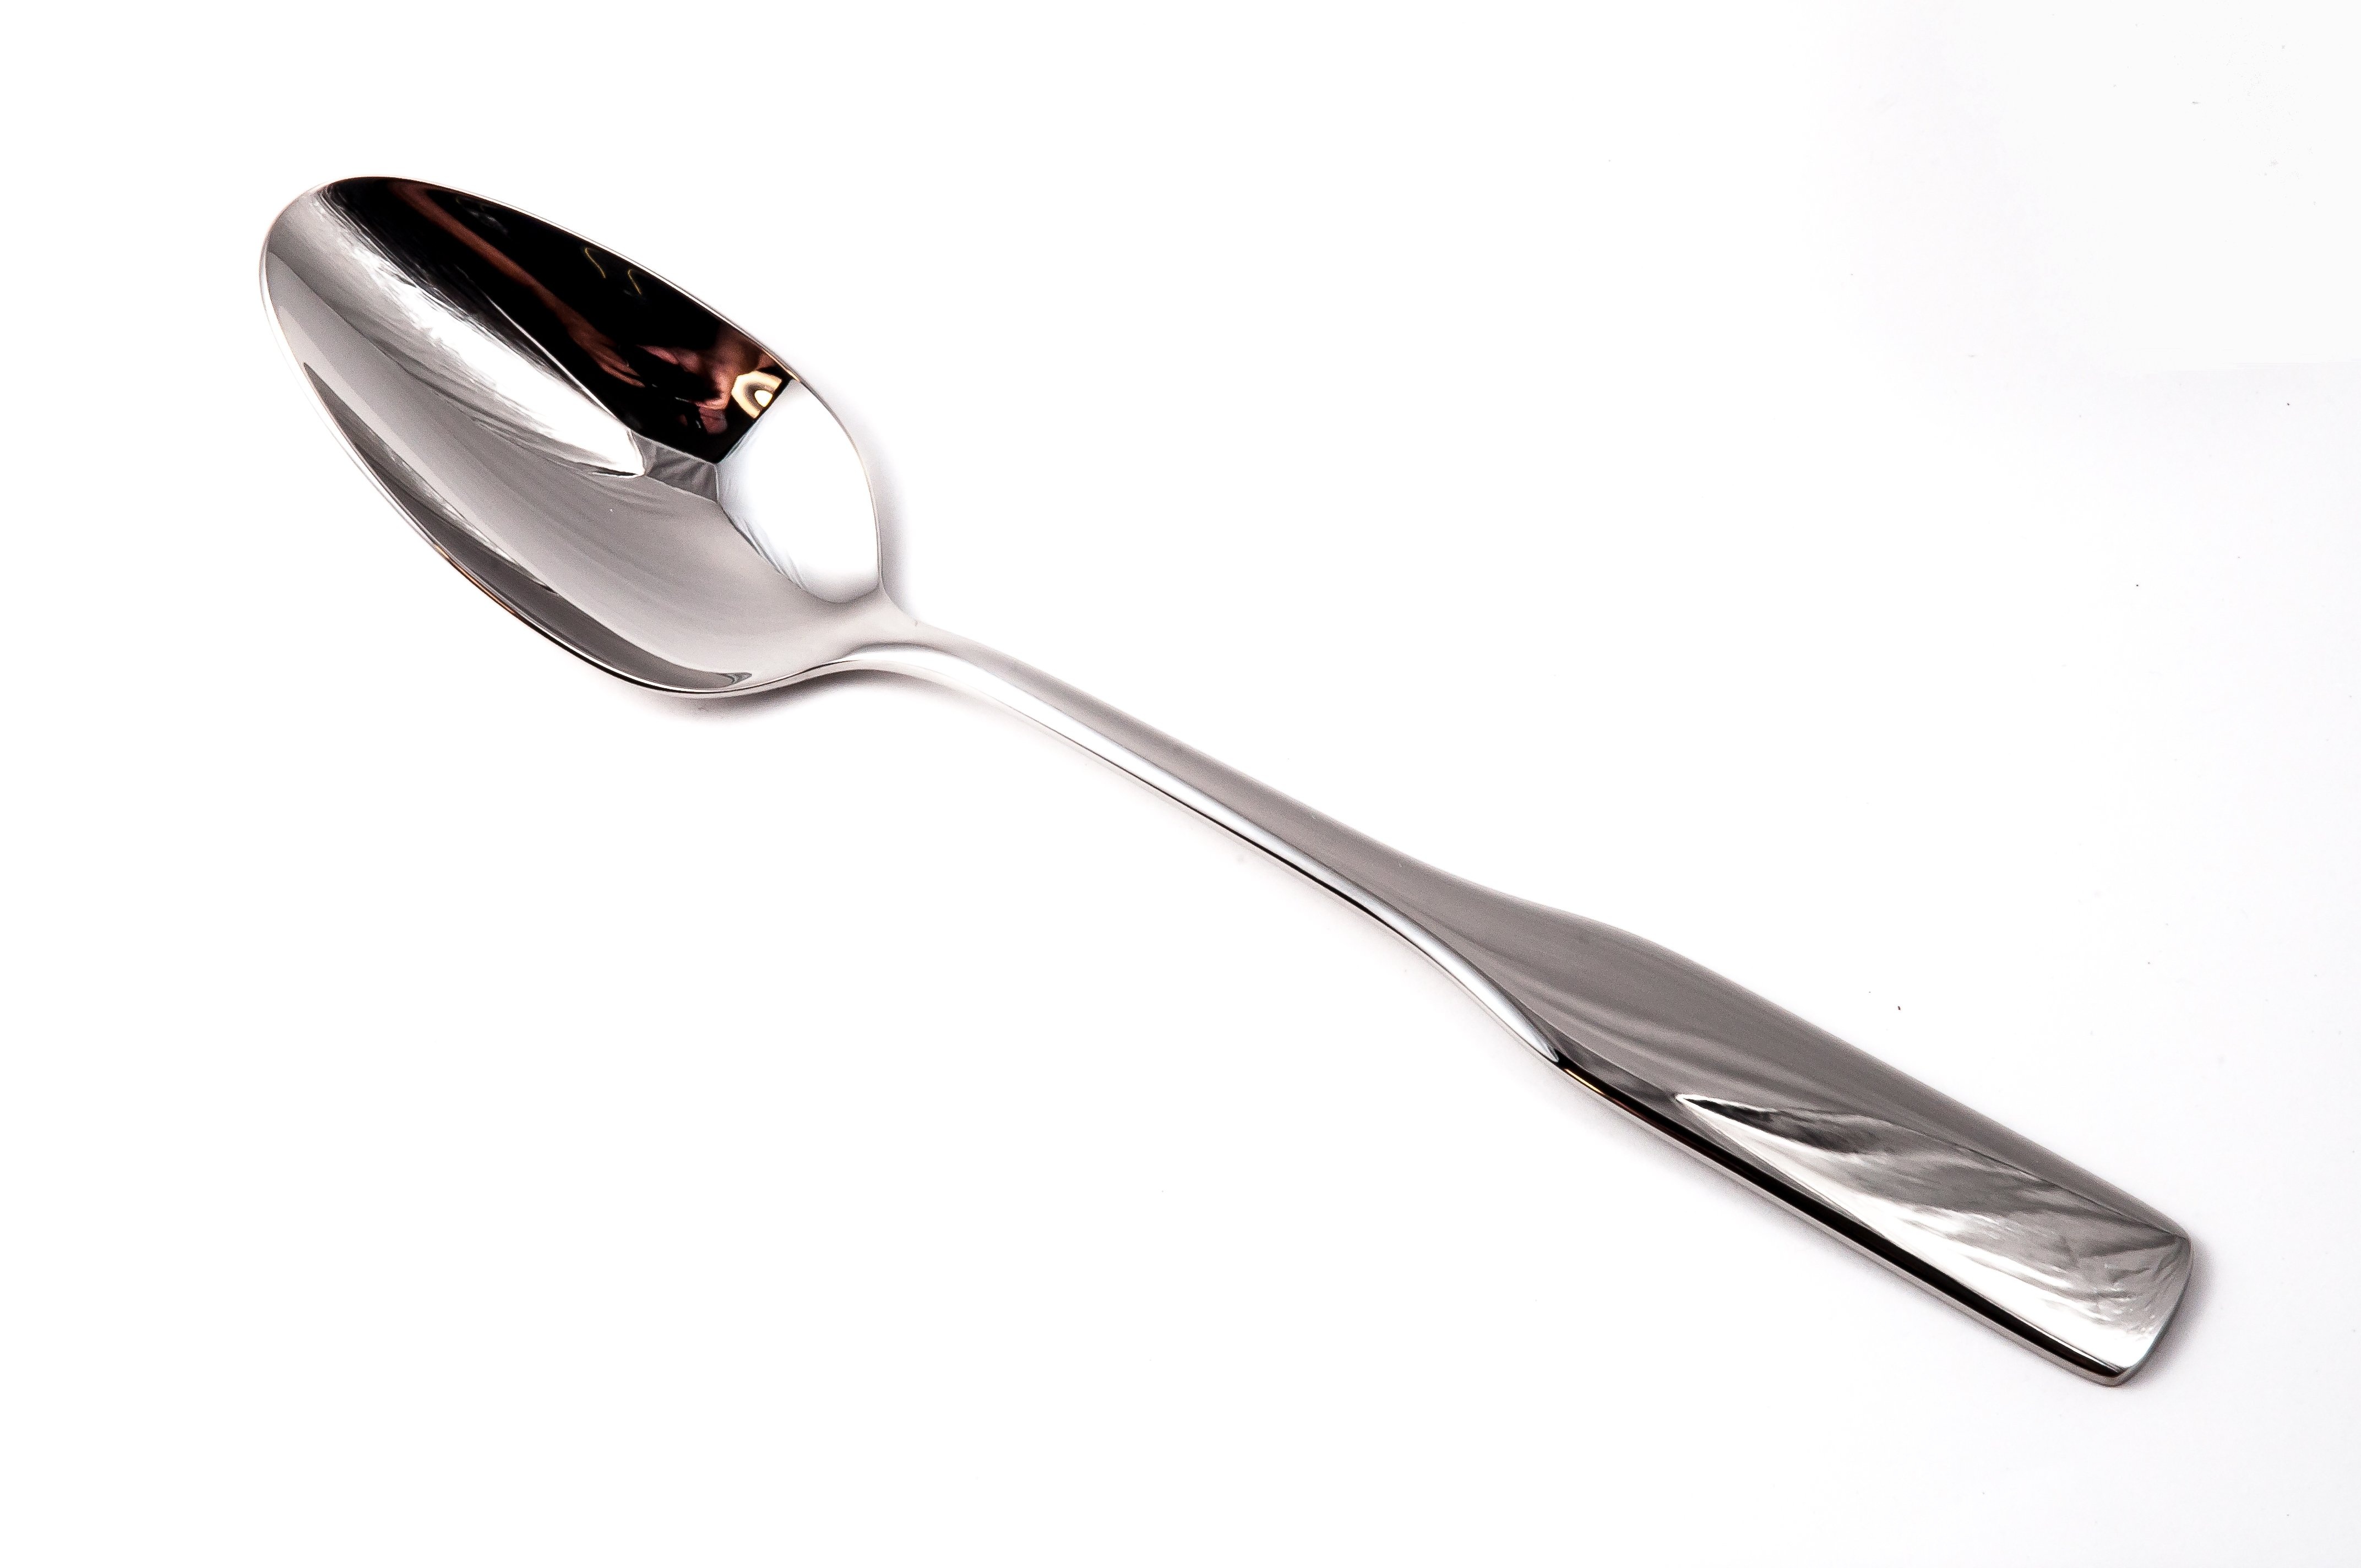
utensil, cutlery, silverware, tool, steel, metal, tableware, spoon, chrome, propeller, metallic, flatware